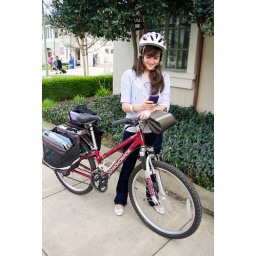
Getting ready to bike home after school. Photo by Pete Zivkov.